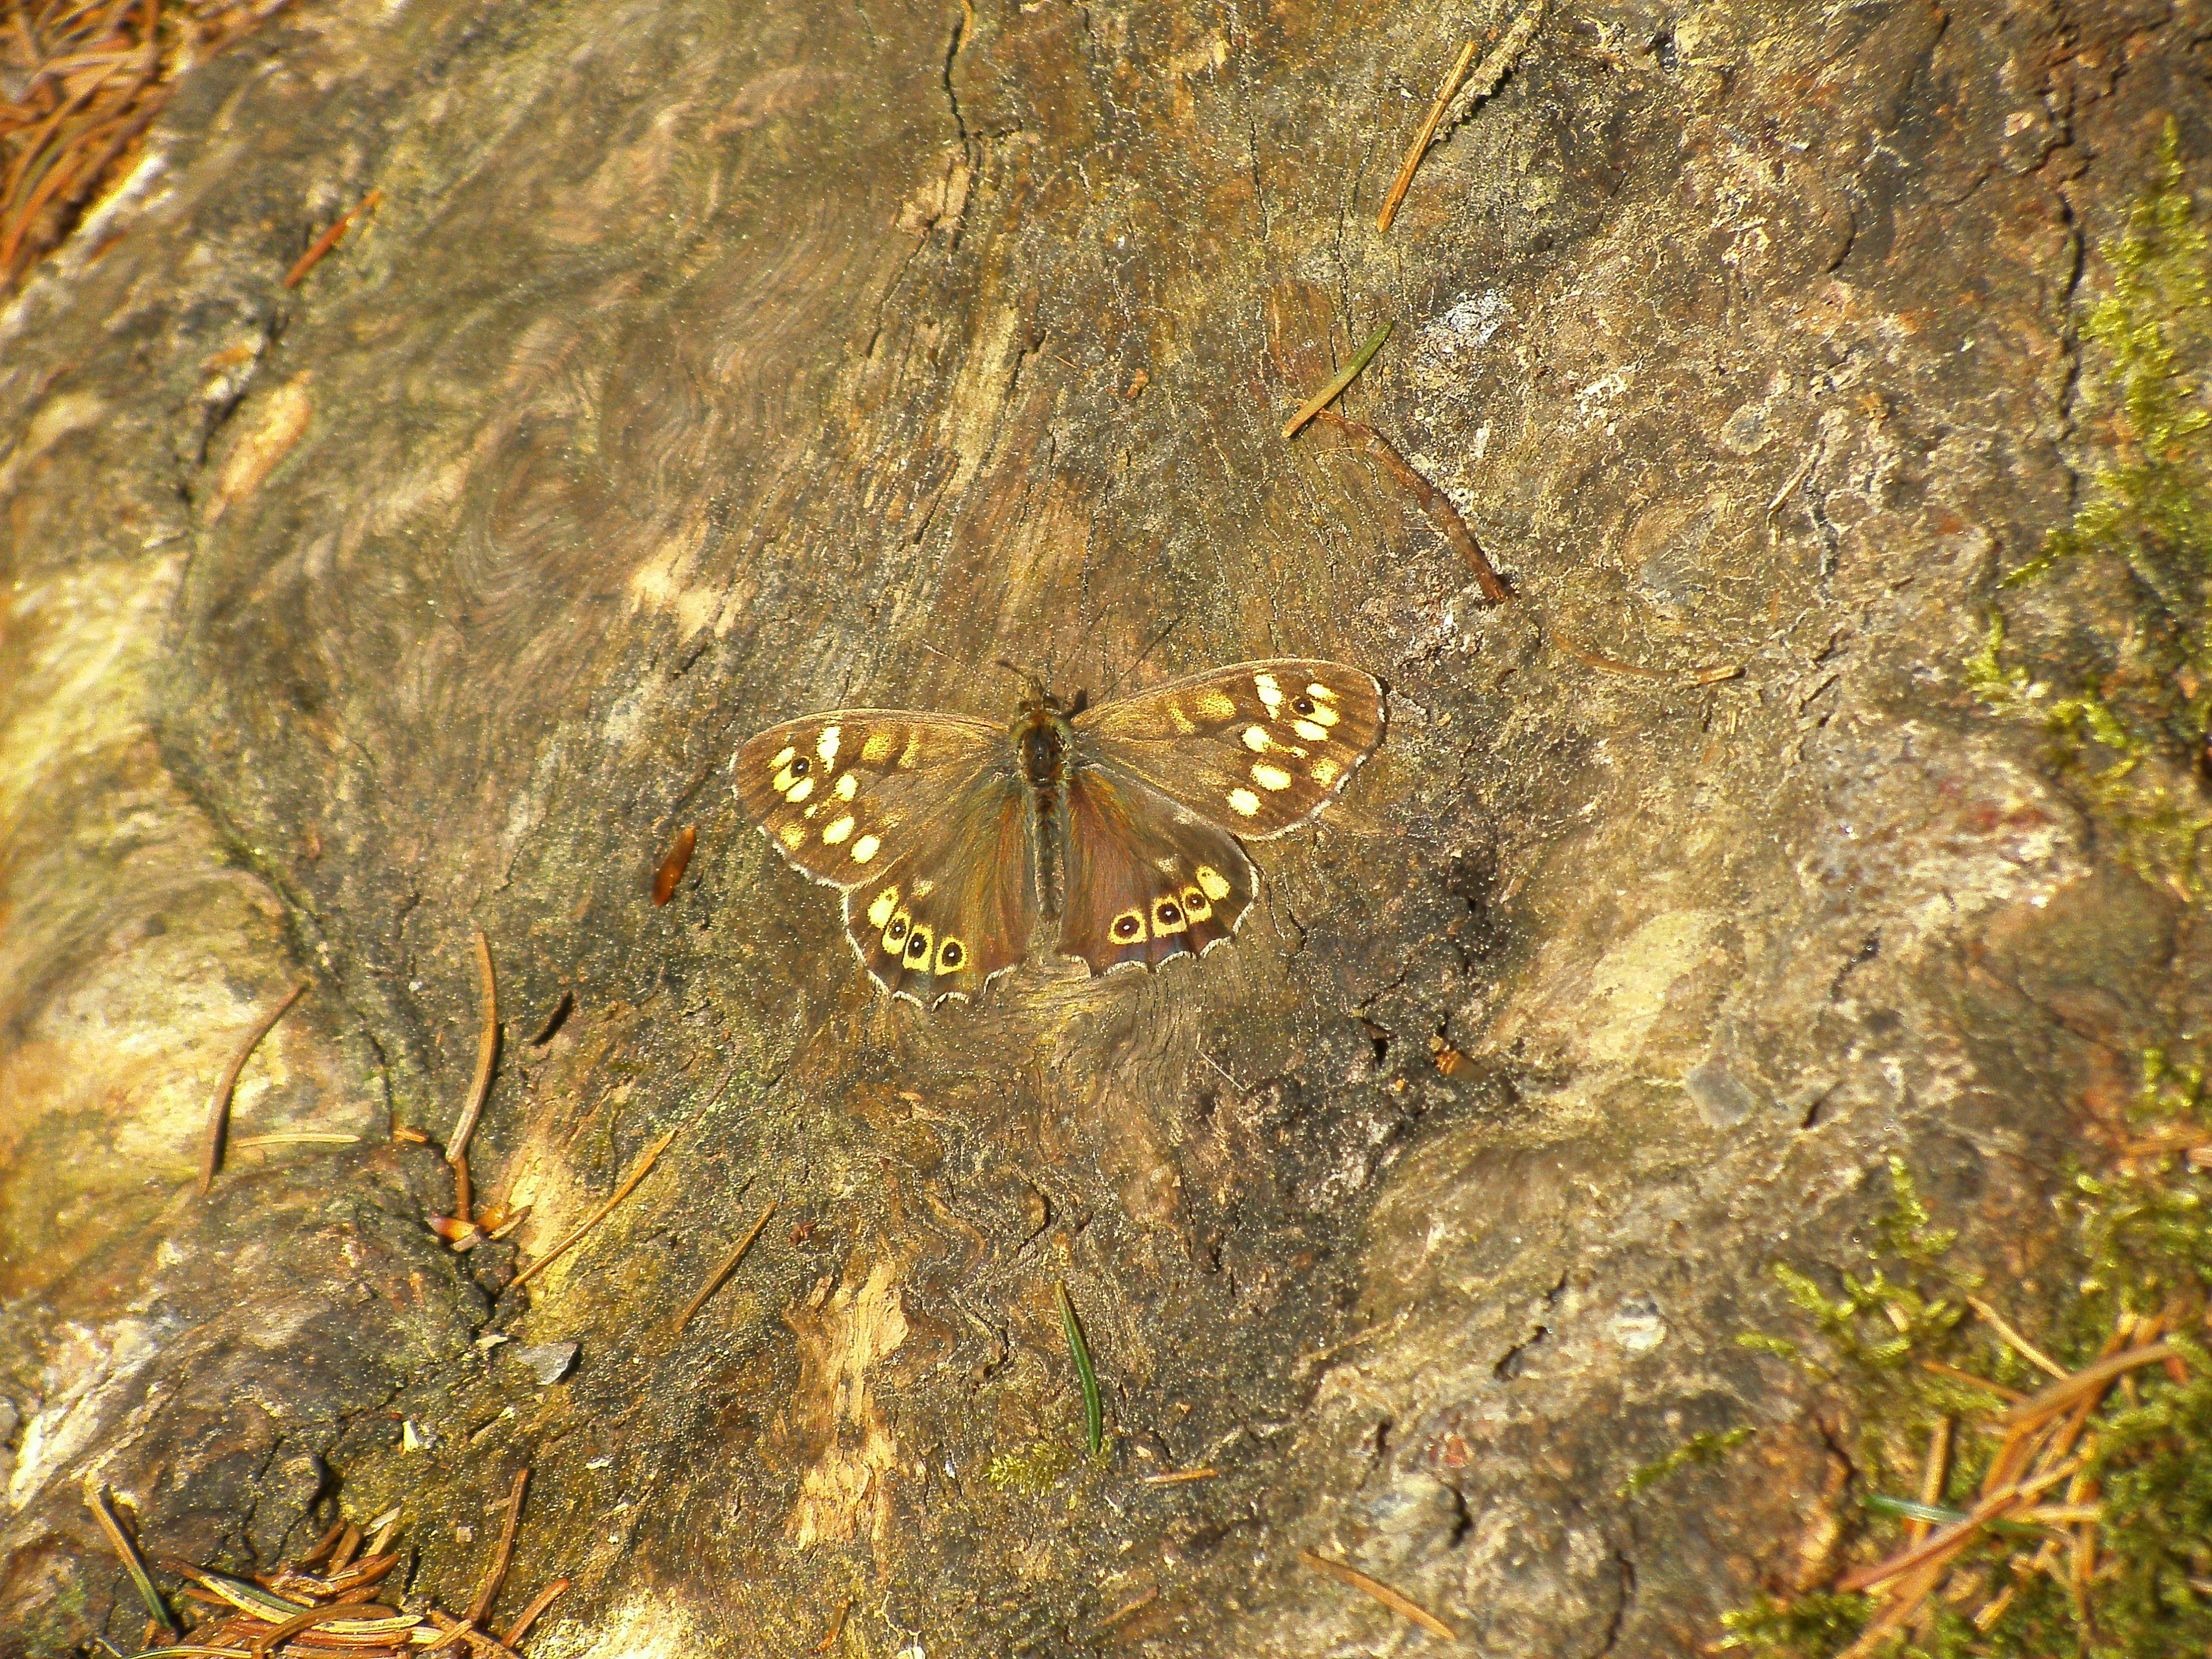
tree, nature, forest, sun, leaf, wildlife, spring, insect, brown, butterfly, fauna, invertebrate, root, beautiful, tree root